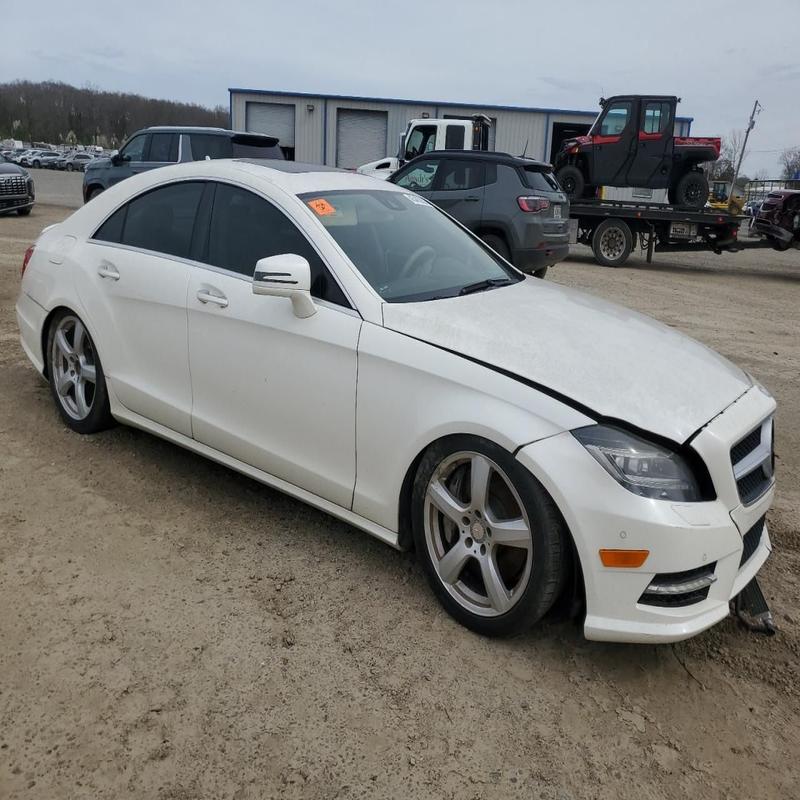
Aucun dommage détecté.
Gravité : aucun